Justin Edgar

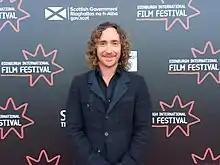
Edgar at the premiere of "The Marker", Edinburgh International Film Festival 2017

Justin Edgar (born 18 August 1971) is a British film director, screenwriter and producer.